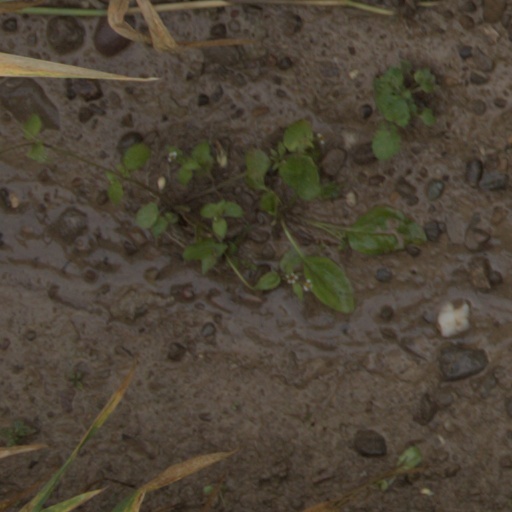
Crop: wheat